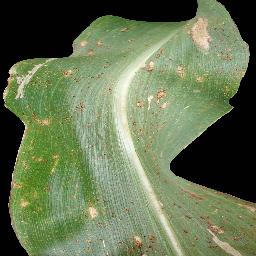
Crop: corn
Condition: (maize)_common_rust